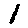
Label: 1